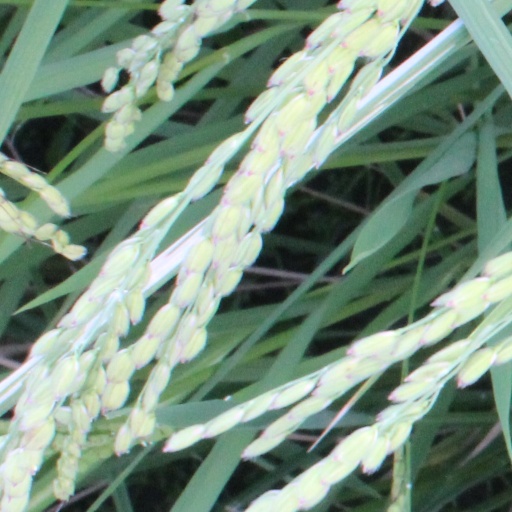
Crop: rice